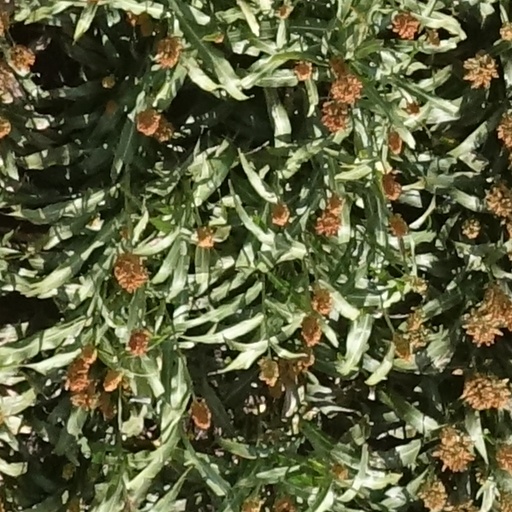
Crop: sorghum